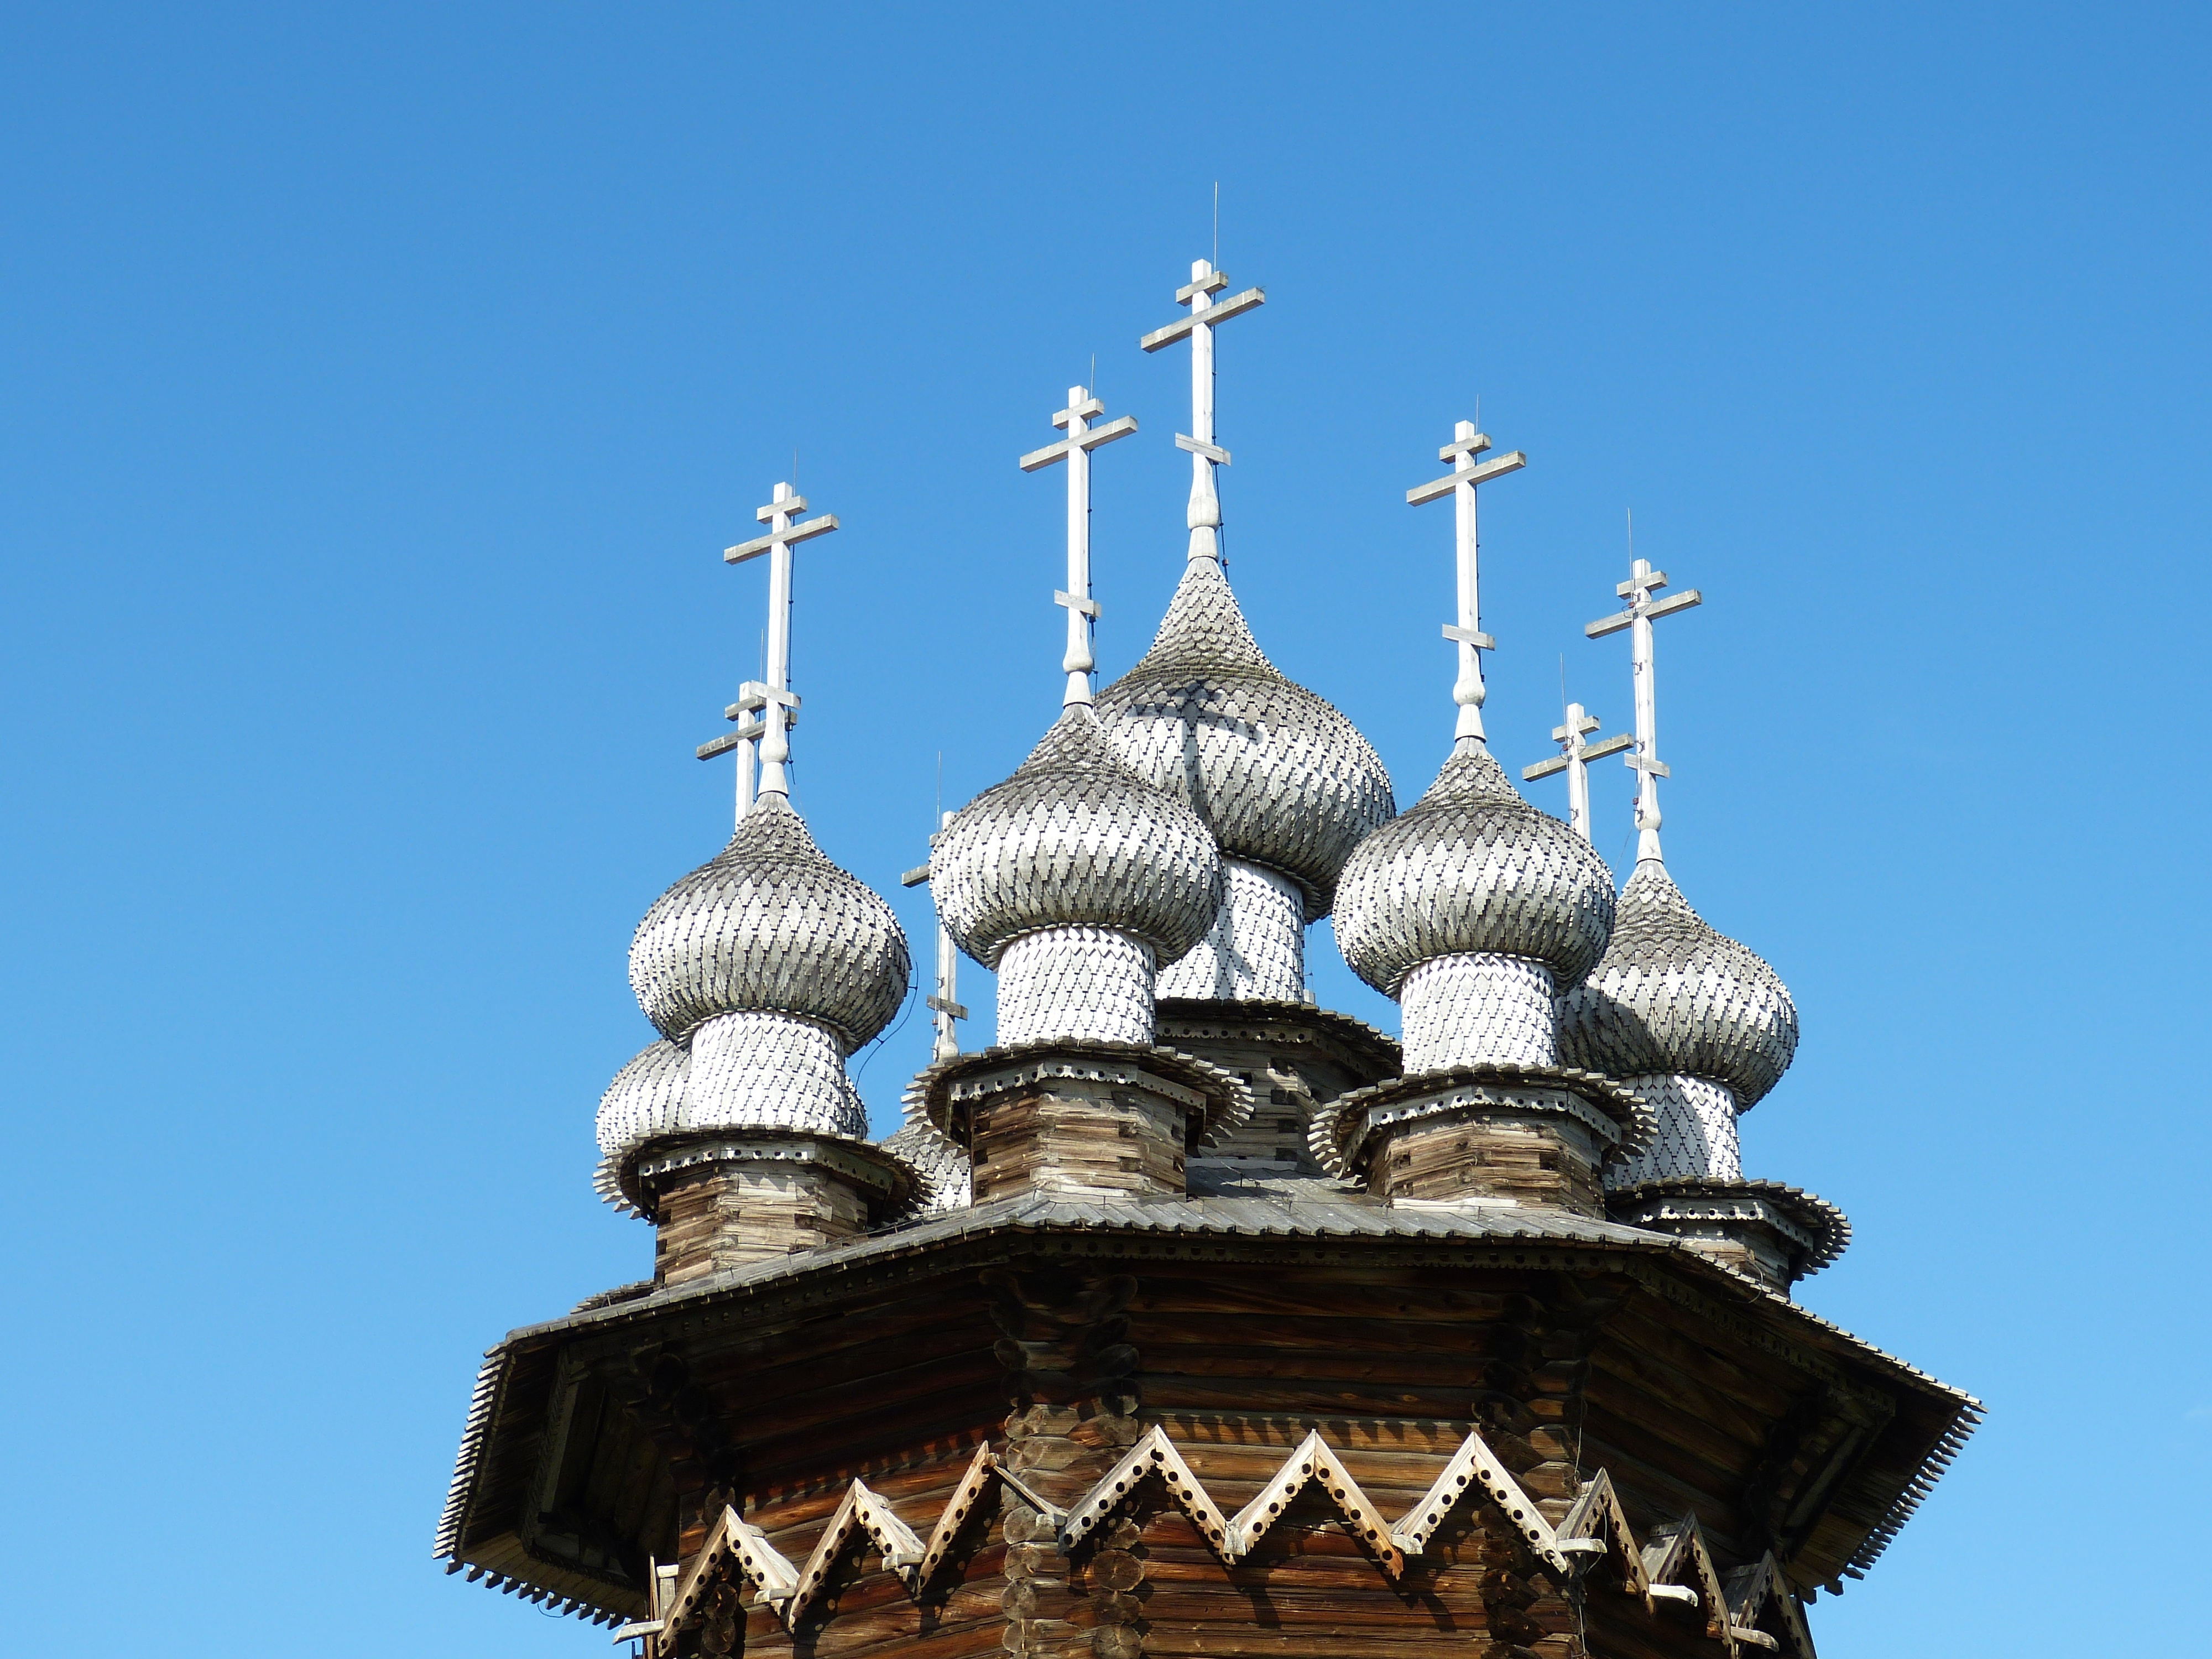
wood, lake, building, tower, landmark, cross, tourism, place of worship, world heritage, cruise, spire, dome, russia, historically, pagoda, russian orthodox church, river cruise, golden ring, kishi